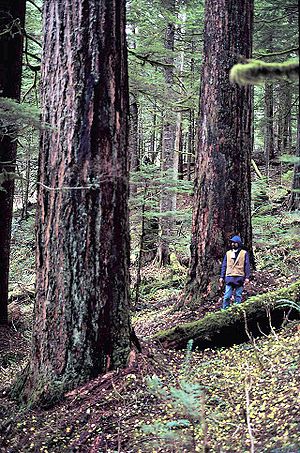
Olympic National Park / Galleri
Olympic National Park er en nationalpark, et biosfærereservat og et verdensarvsområde på Olympic halvøen i delstaten Washington i USA. Parken blev etableret 29. juni 1938, og er på 3.733 km². De vigtigste naturattraktioner i parken er uberørt natur i tre meget forskellige biotoper: Stillehavskystlinjen, Olympic Mountains og den tempererede regnskov.